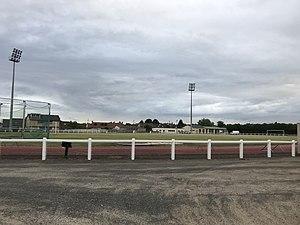
stade à Argentan